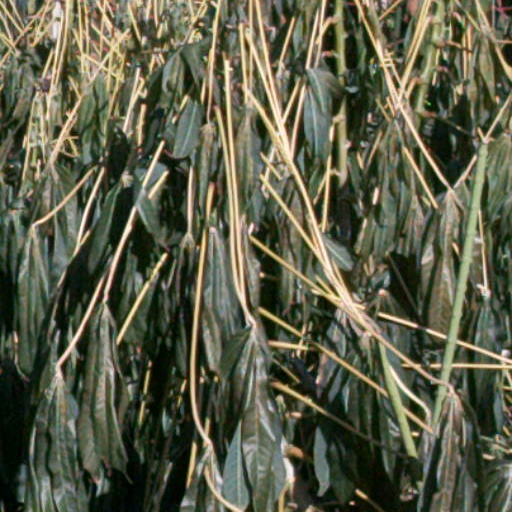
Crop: cassava